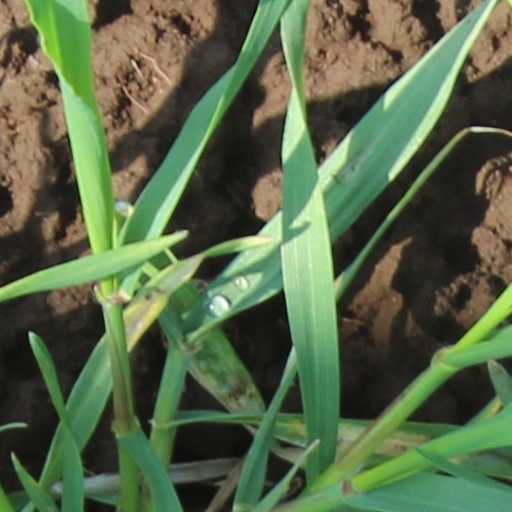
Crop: wheat